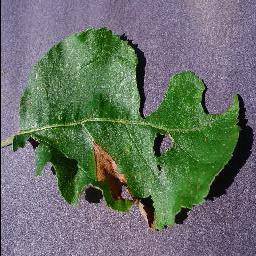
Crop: apple
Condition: black_rot